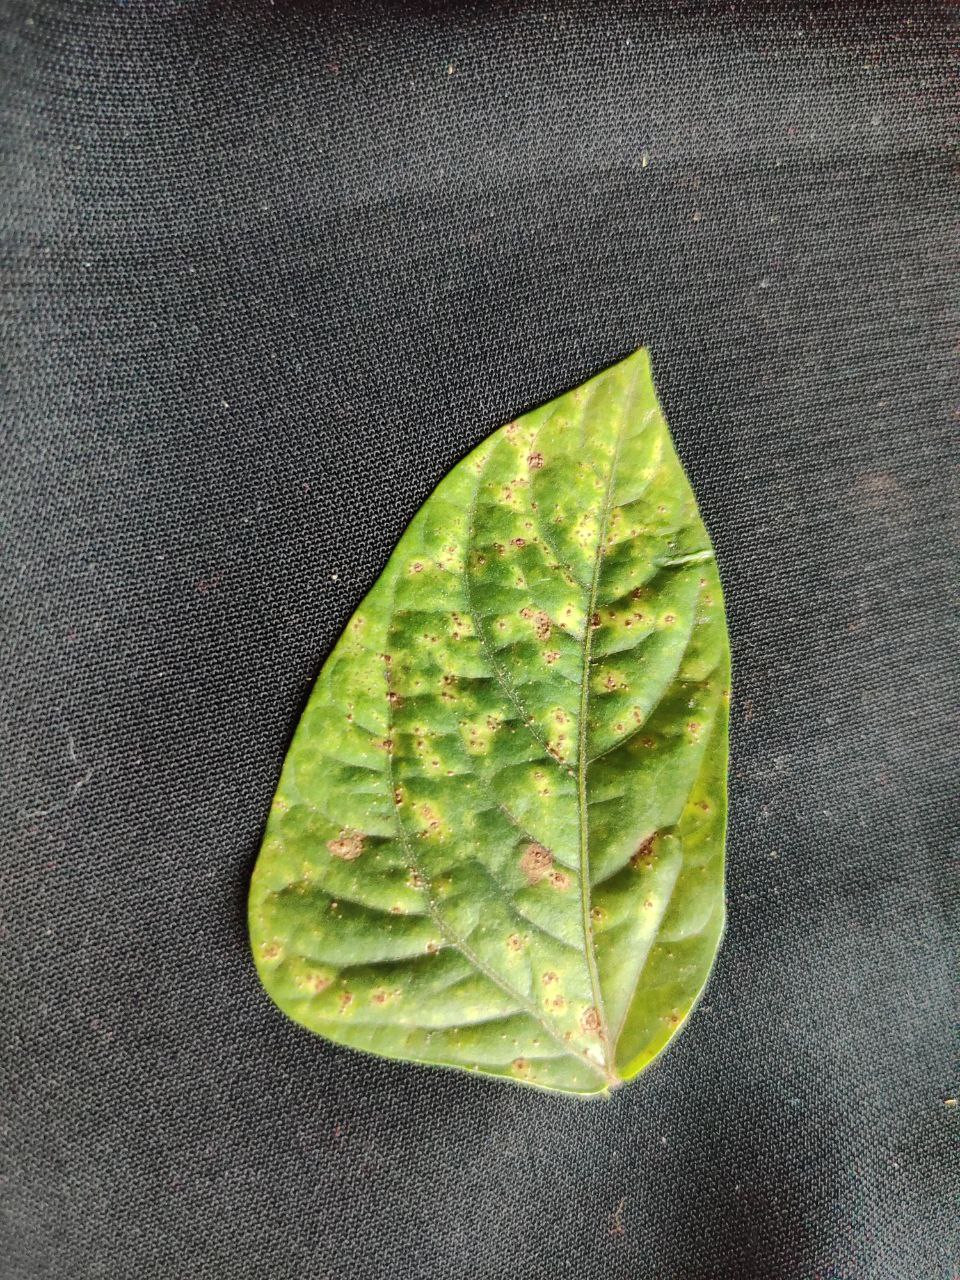
Crop: cowpea
Leaf condition: Septoria leaf spot